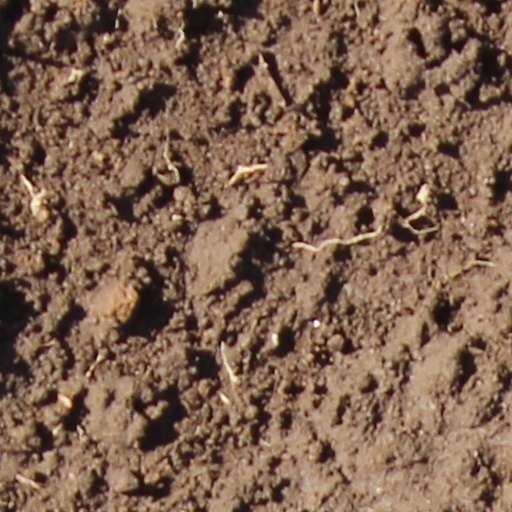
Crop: wheat